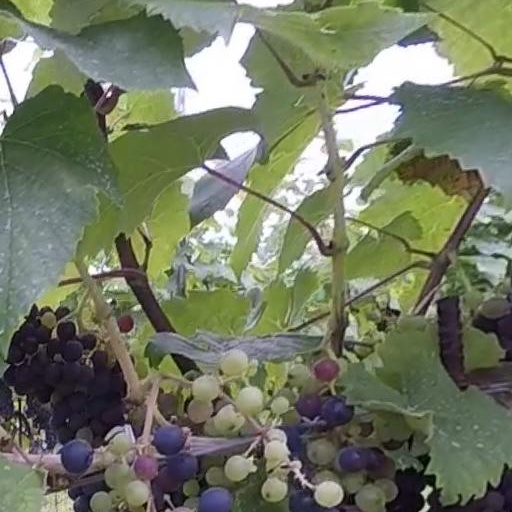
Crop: grape